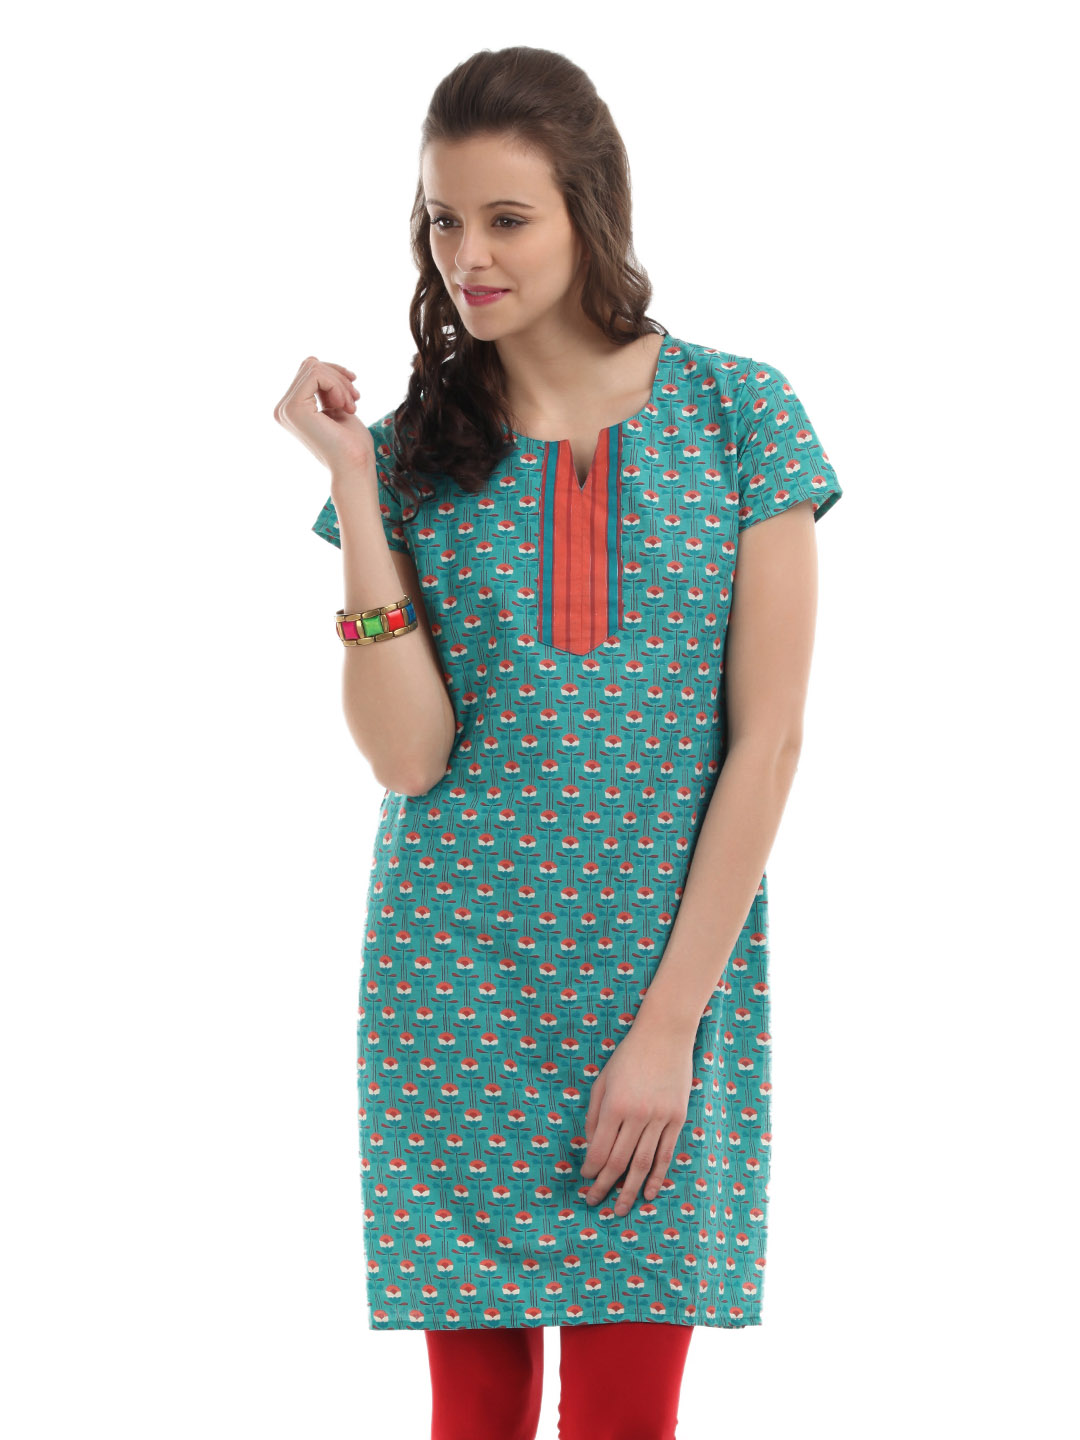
Vishudh Women Turquoise Blue Printed Kurta
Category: Apparel / Topwear / Kurtas
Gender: Women
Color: Turquoise Blue
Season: Fall 2012
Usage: Ethnic